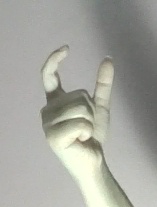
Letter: nun